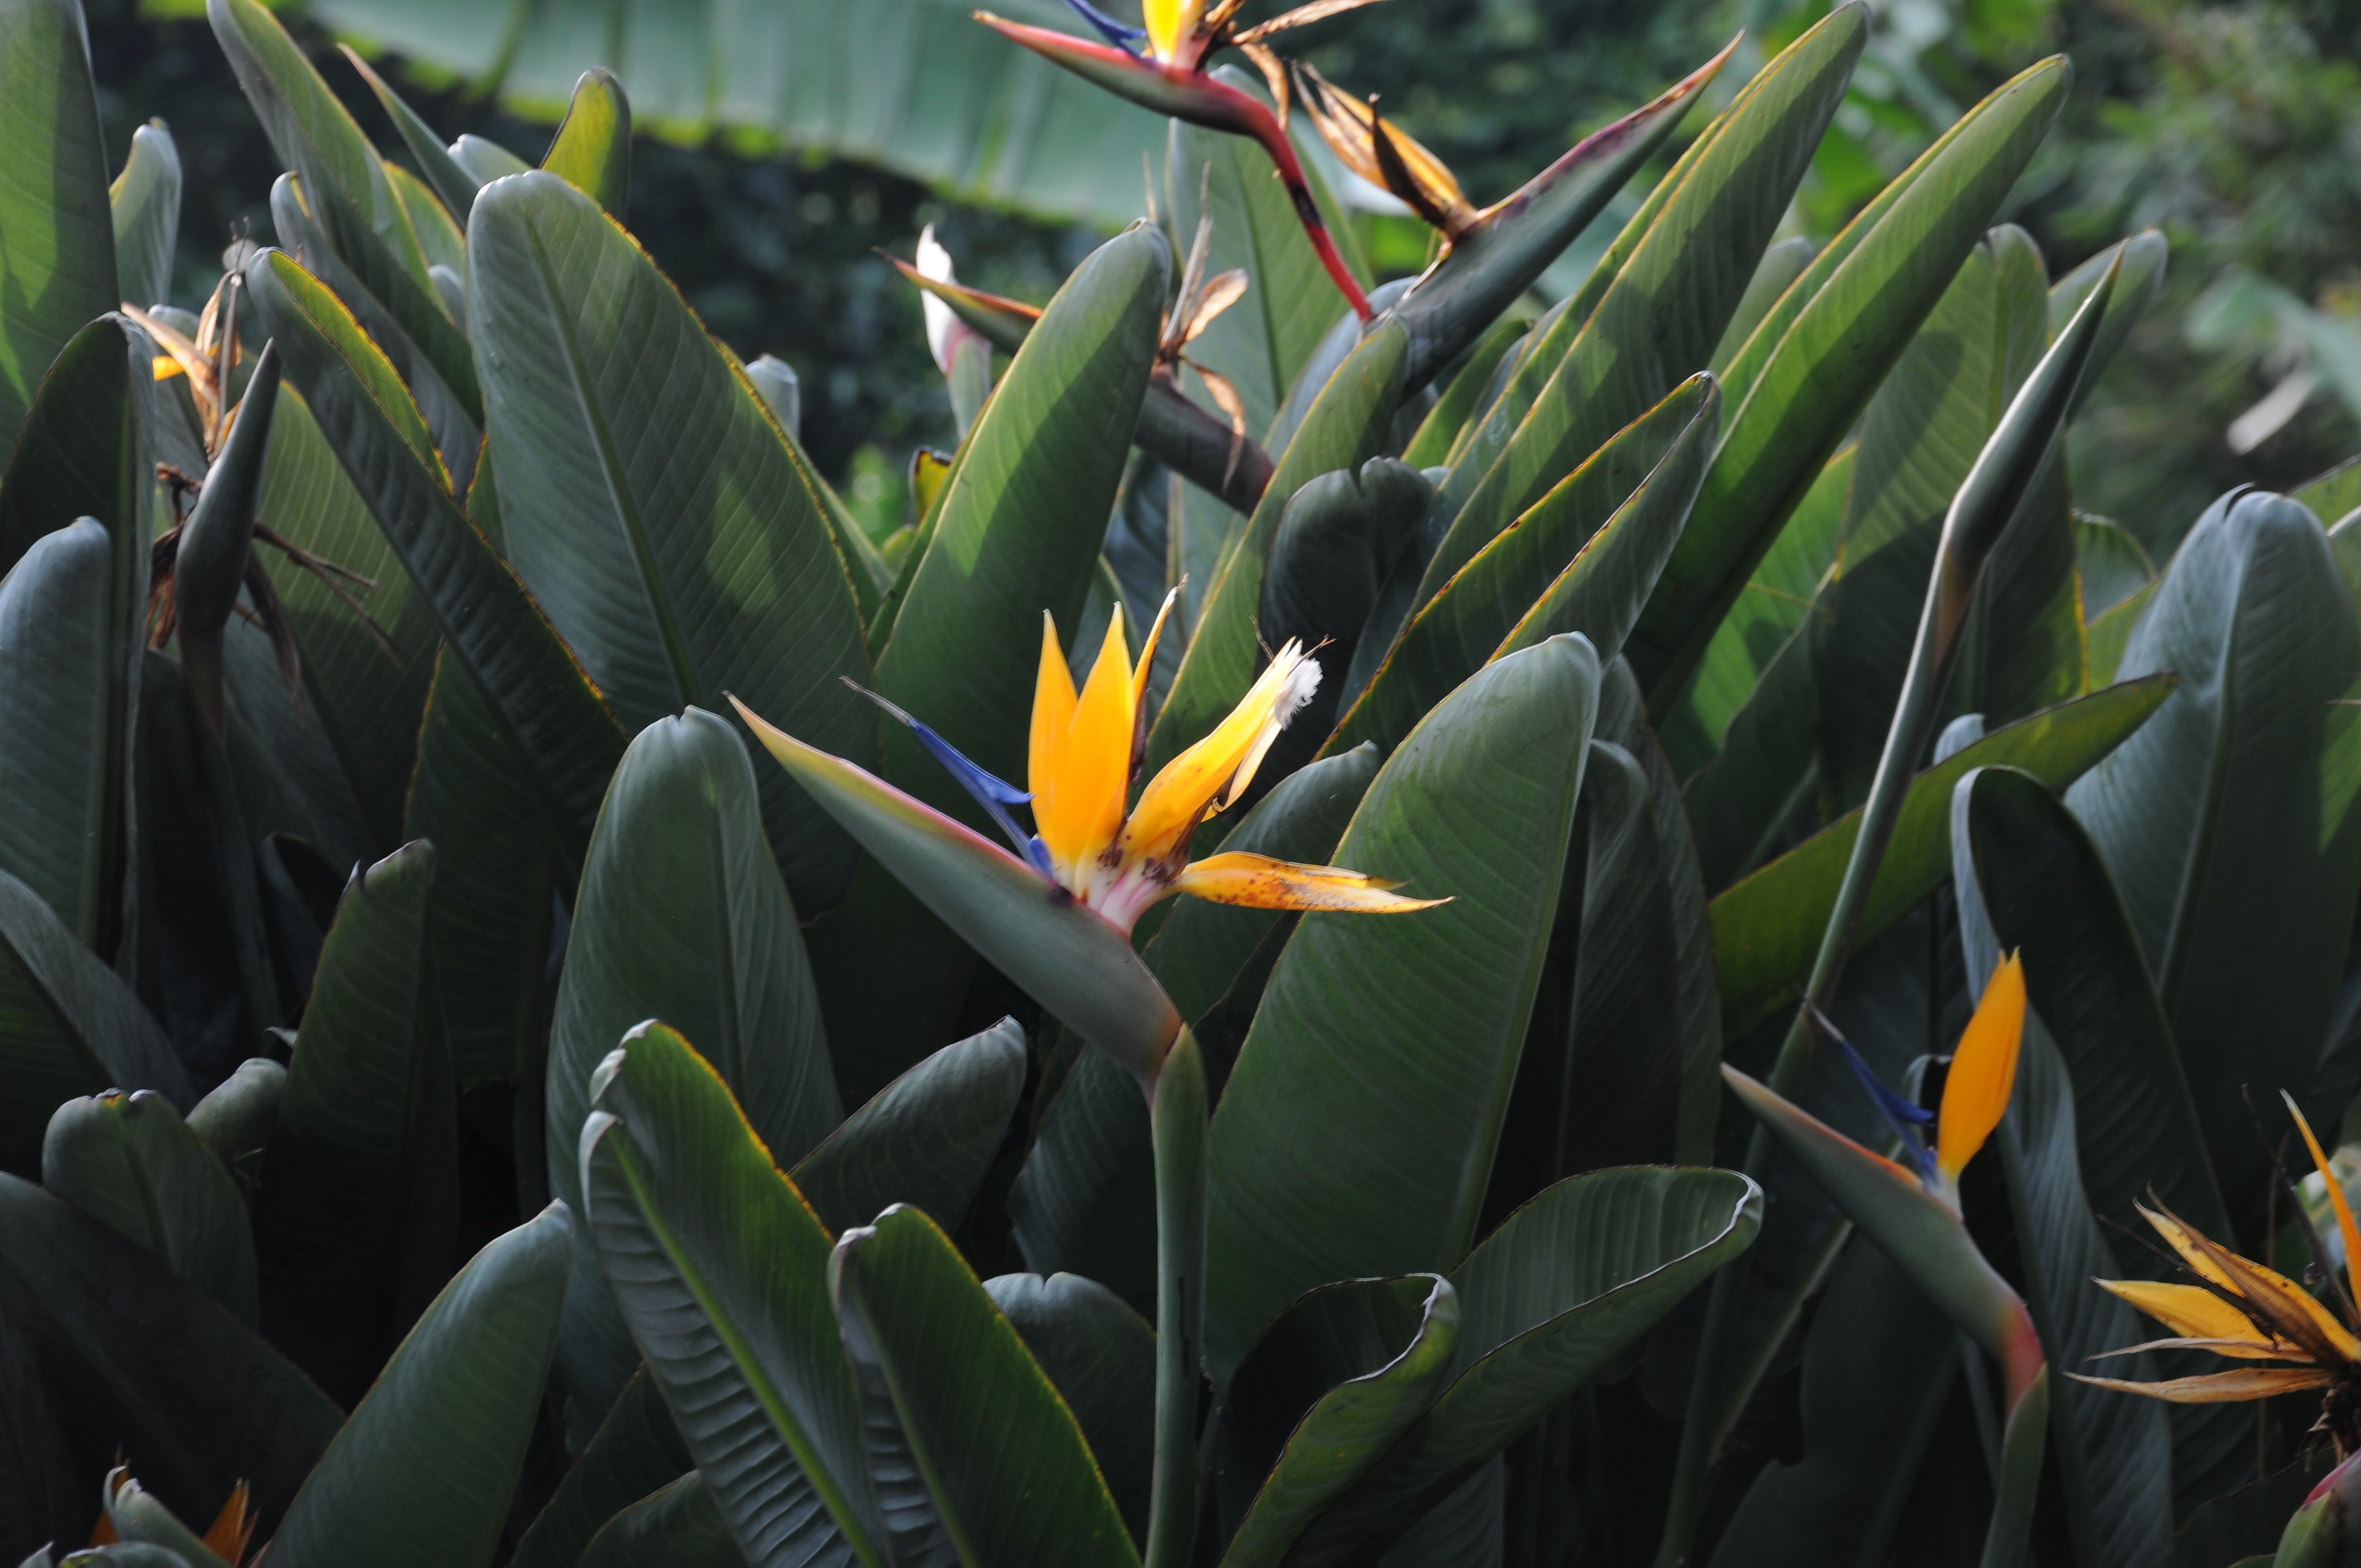
nature, plant, leaf, flower, tulip, green, botany, garden, flora, montecarlo, agave, flowering plant, land plant